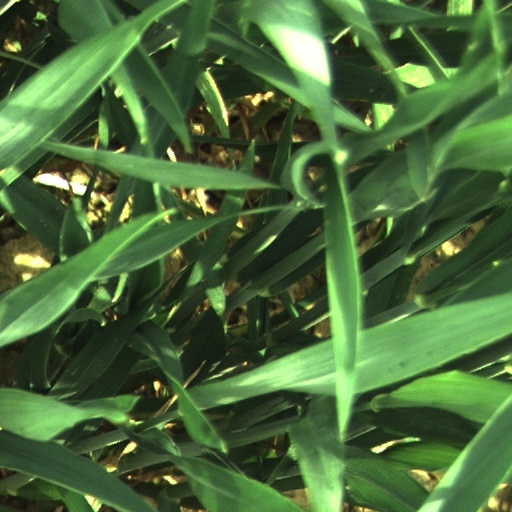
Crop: wheat